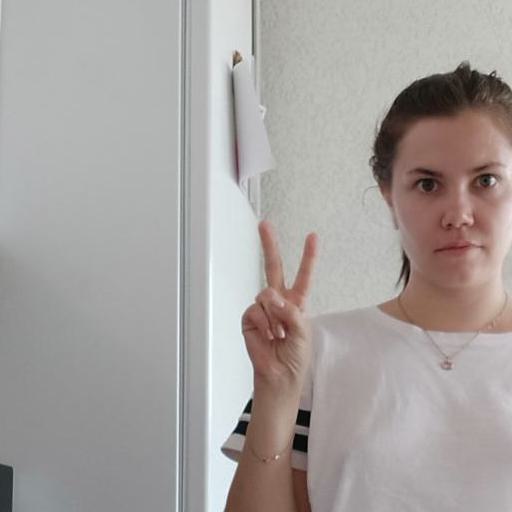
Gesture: peace